Sky position (RA, Dec in degrees): 144.794, 1.074
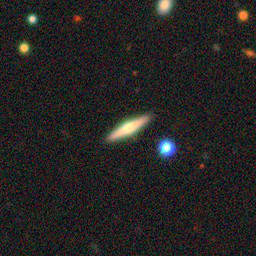
Galaxy morphology: Edge-on Galaxies with Bulge